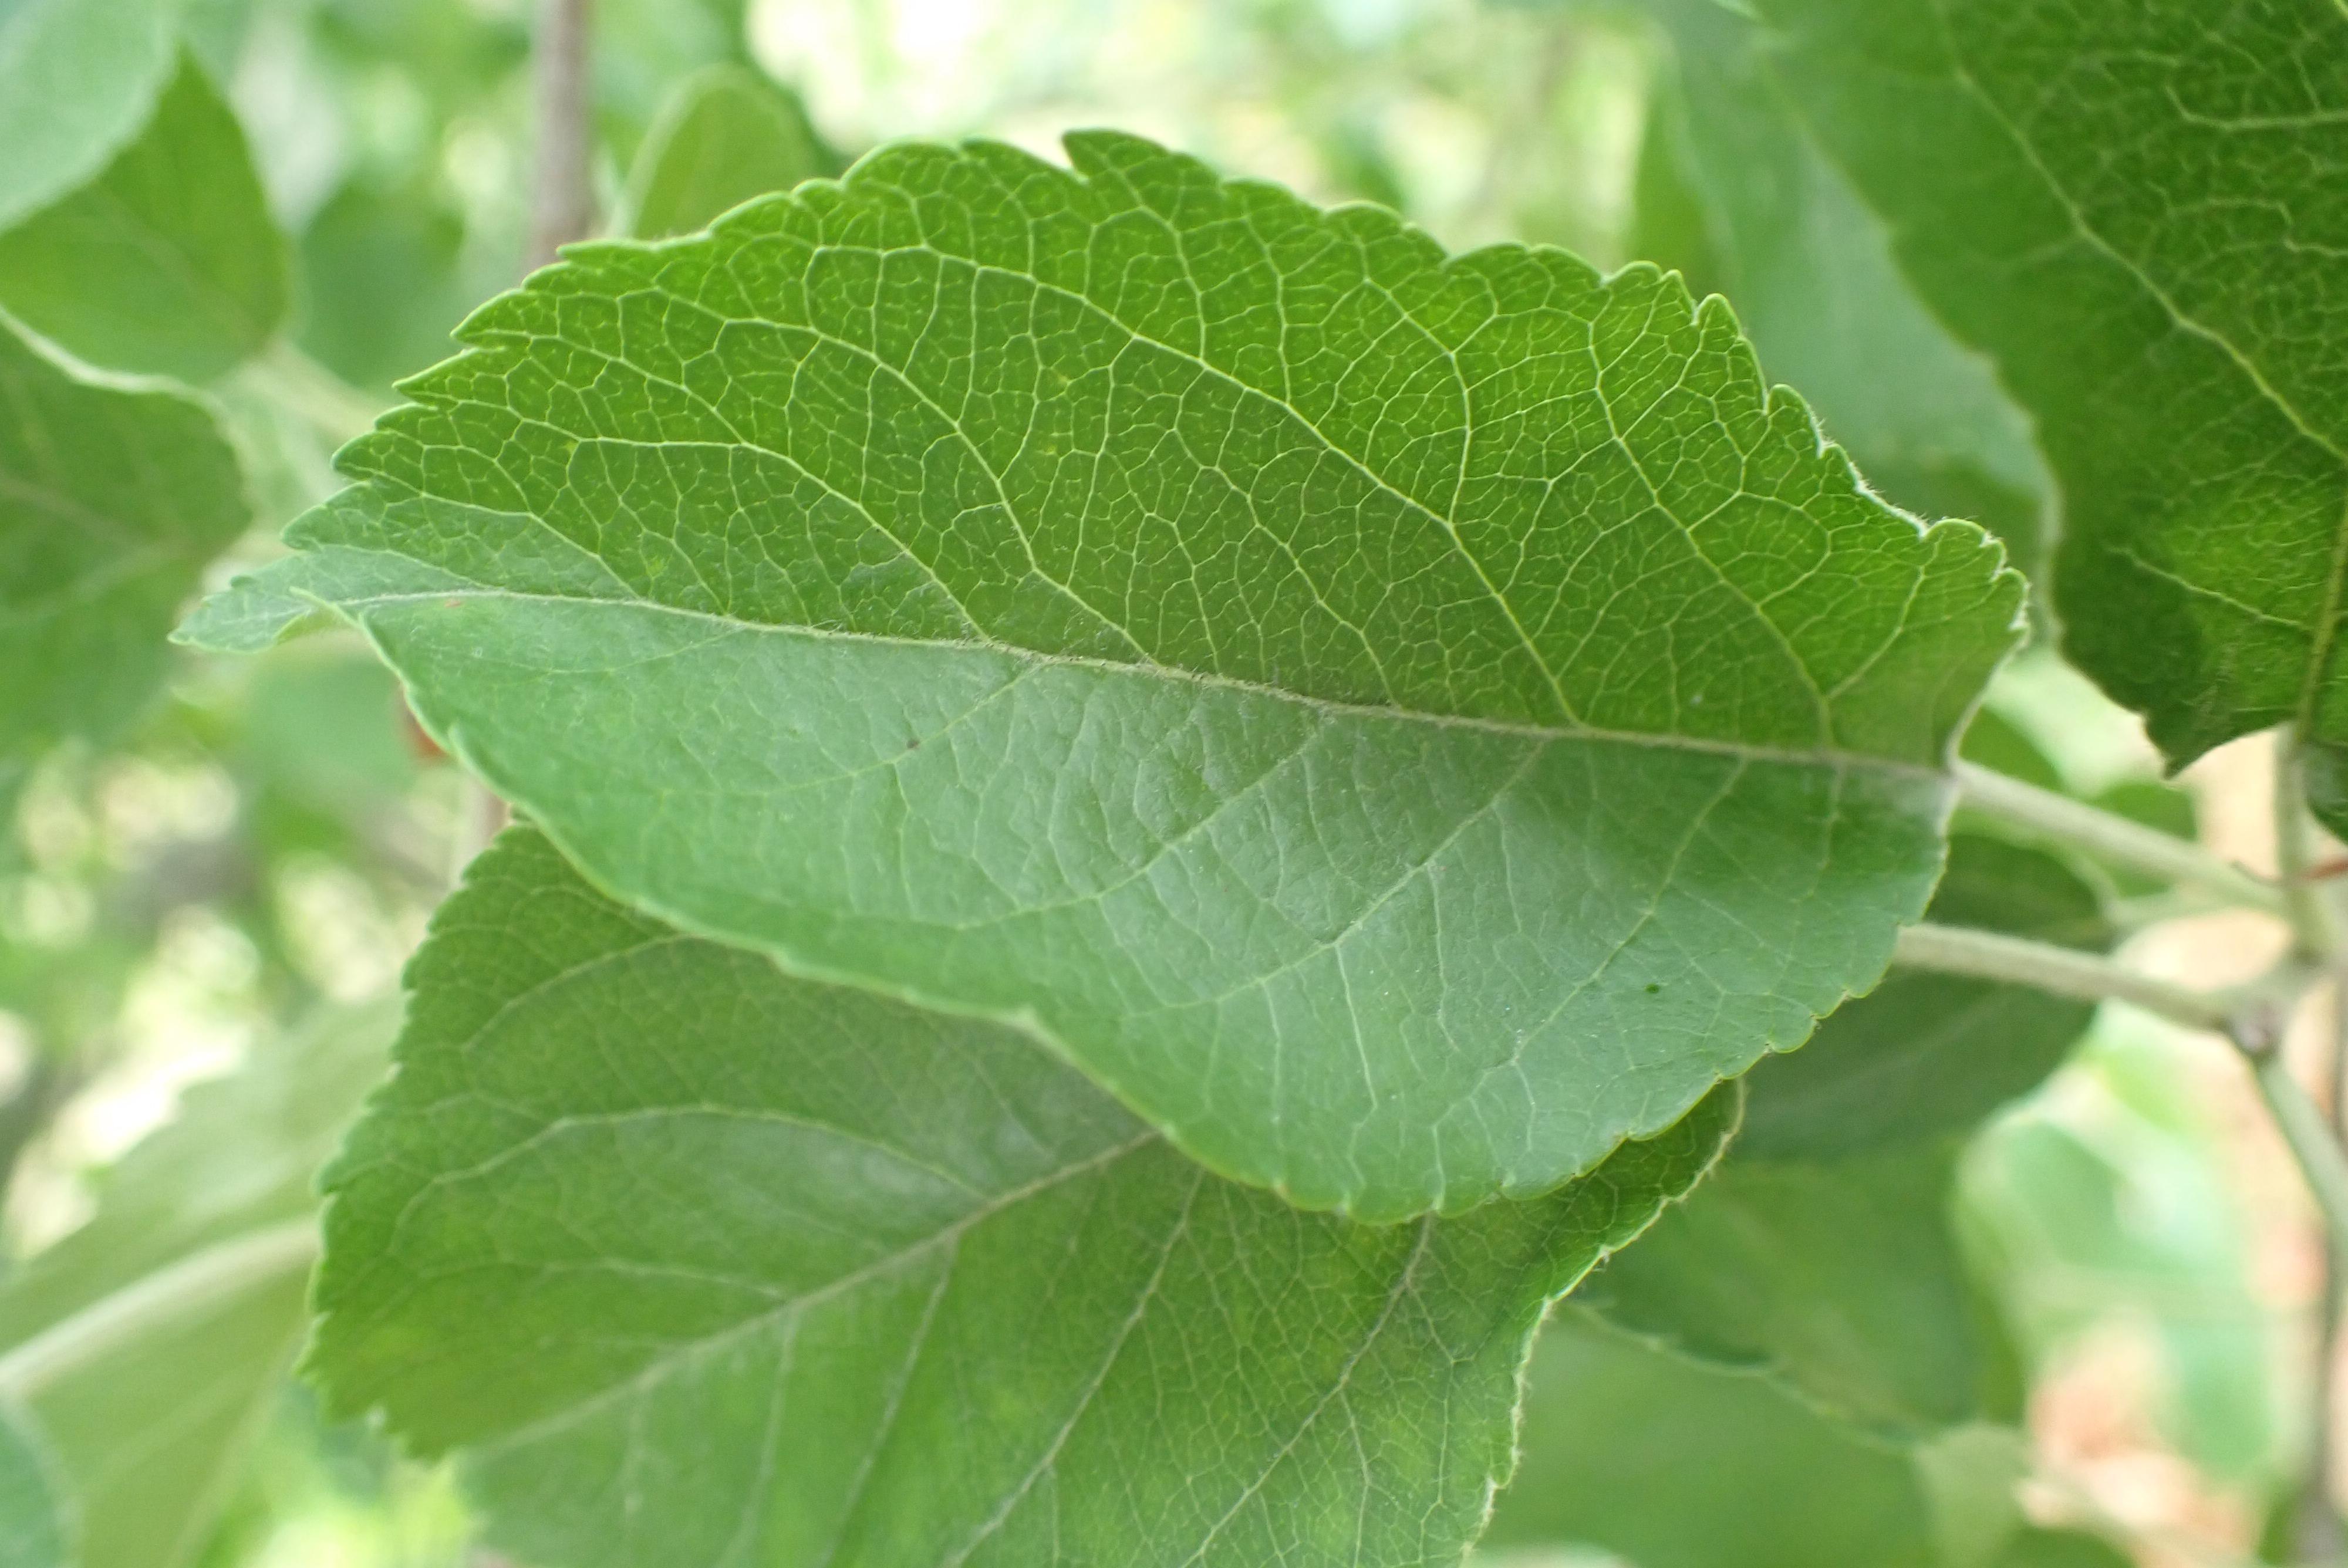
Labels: healthy